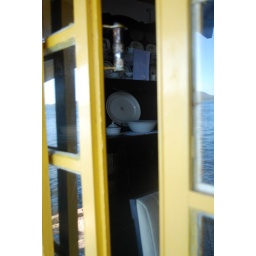
Costa da Lagoa - The little house by the lake